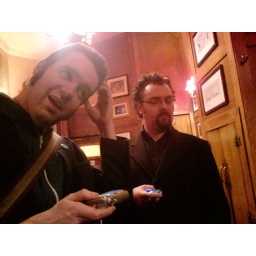
celebrating in the coach &amp;amp; horses